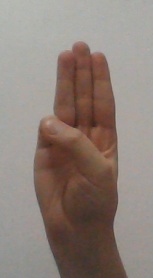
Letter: thaa